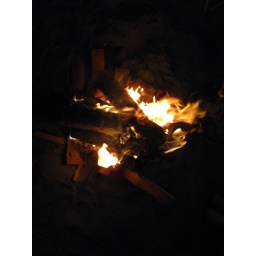
Ocean Shores Sand castle building festival 2008. Happens in Late July